Sky lantern

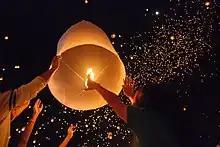
Release of a sky lantern during Yi Peng near Chiang Mai, Thailand

Pingxi District in New Taipei City of Taiwan holds an annual Sky Lantern Festival during which sky lanterns are released into the night sky with people's wishes written on them, to send the wishes and messages to God. The Sky Lantern Festival has traditionally been held on the 15th day of Chinese New Year, the last day of its celebration. Due to very popular demands and extreme congestions, the event is now spread over two days -- on the 15th day of Chinese New Year and a week before that day. In 2024, the dates were February 17 and February 24. Sky lanterns are released in organized waves, sending over 1,000 of them into the heavens on each night of the event.